Kelsea Ballerini

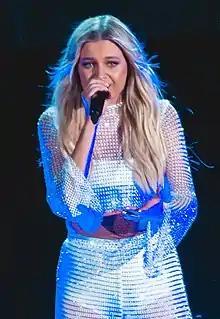
Kelsea Ballerini performing at Red Rocks Amphitheatre near Morrison, Colorado, September 2021

In July 2019, Ballerini confirmed in an Instagram post that work on her third studio album was complete. On September 6, 2019, Ballerini released the first single off of her then upcoming third album, titled "Homecoming Queen?" The song debuted at number 22 on the Country Airplay chart, making it Ballerini's highest debut on the chart to date. On November 8, Ballerini released the promotional single "Club". Ballerini confirmed on January 20, 2020, that the album is self-titled ("Kelsea") and was released March 20, 2020. The announcement coincided with the release of a second promotional single, "LA". On February 28, she released the single "Hole in the Bottle" (stylized in all lowercase) and announced the tracklist for "Kelsea", including "Half of My Hometown" featuring Kenny Chesney and "The Other Girl" featuring Halsey.